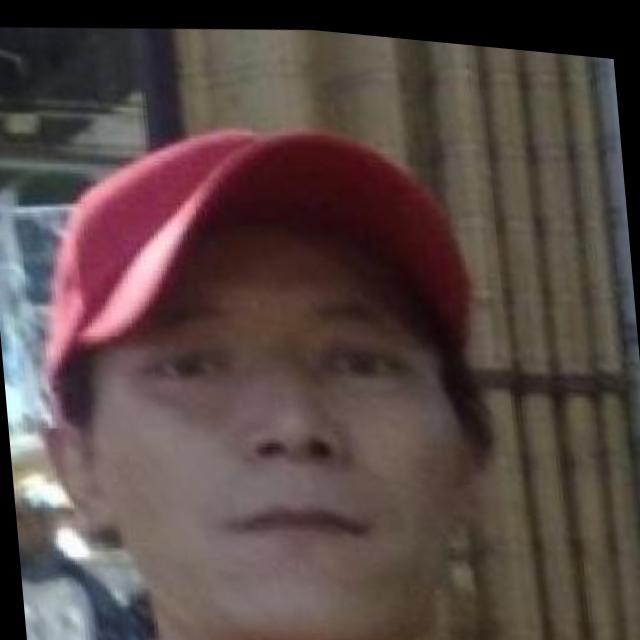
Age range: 21-44